Quilting bee

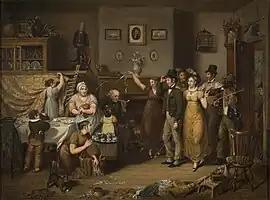
"Quilting Frolic" (1813), by John Lewis Krimmel. Painted in Philadelphia.

A quilting bee is a social gathering to harness communal work to complete a quilt. The term is commonly used across the USA and Canada. Traditionally a women-only space, the purpose was for the communal work to complete the quilt and as a social event or party. Participants could include only family members, friends, or people drawn from the wider community. Matters of considerable importance and debate were often discussed during quilting bees, such as women's rights. There were multiple events based around quilting. Quilting bees continue to exist in the modern times.